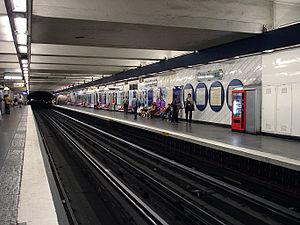
Station Hôtel de Ville, de la ligne 1 du métro de Paris, France.
La liste des stations du métro de Paris propose un aperçu des stations actuellement en service, fermées ou autres, du métro de Paris, en France. Le métro a ouvert en 1900 et comprend 302 stations et 383 points d'arrêt, depuis le 23 mars 2013. Les stations fermées ne sont pas comptées dans le total.
Hôtel de Ville est une station des lignes 1 et 11 du métro de Paris, située dans le 4ᵉ arrondissement de Paris.